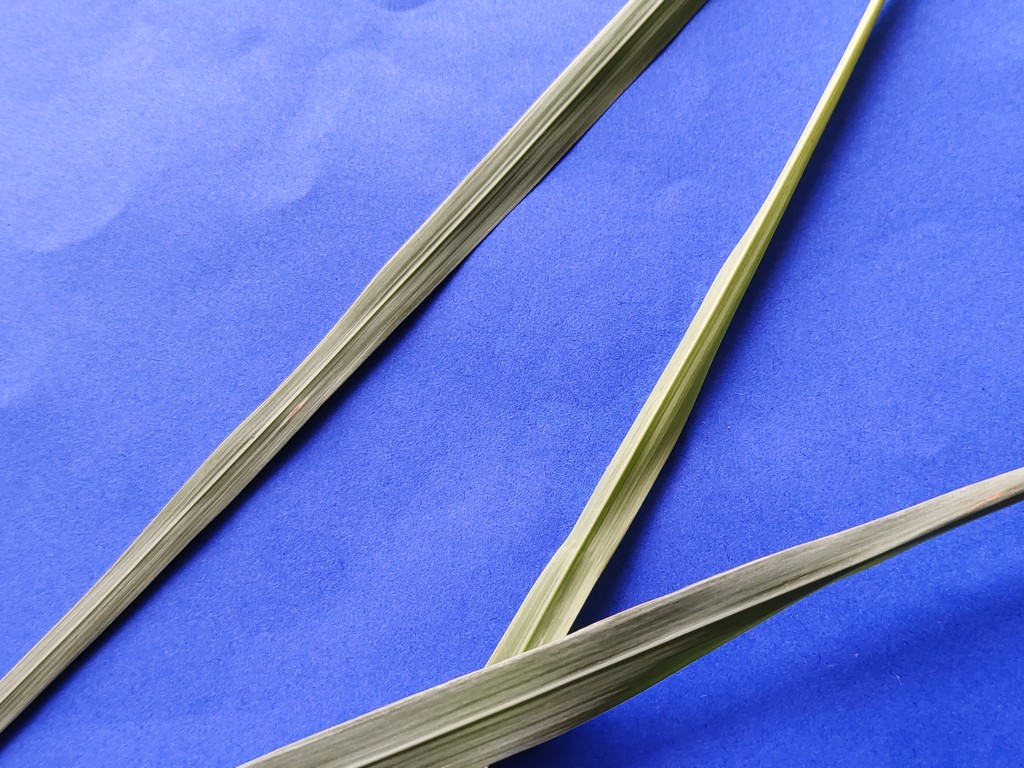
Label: Healthy